Sushmita Sen filmography

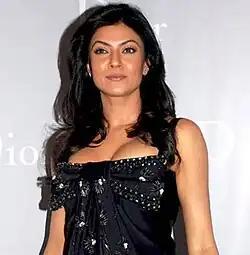

Sushmita Sen is an Indian actress known for her work in Hindi cinema and two Tamil films. She made her debut in 1996 with Mahesh Bhatt's thriller "Dastak". She then starred in the Tamil-language romantic action film "Ratchagan" (1997). In 1999, Sen won the Filmfare Award for Best Supporting Actress for her portrayal of a model in David Dhawan's critically and commercially successful comedy-drama "Biwi No.1". Her next release was the musical drama "Sirf Tum" the same year. The film earned her critical appreciation and was financially successful. She also attained commercial recognition for her performance of the song "Dilbar". She had two releases in 2001: fantasy comedy film "Kyo Kii... Main Jhuth Nahin Bolta" and romantic drama "Bas Itna Sa Khwaab Hai". Both films failed to create an impact at the box office.